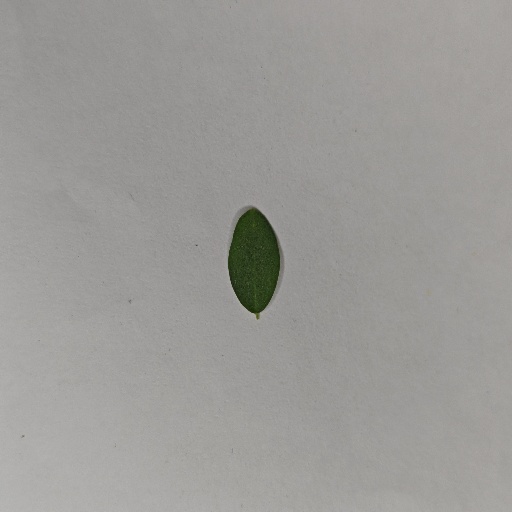
Species: Sojina
Leaf condition: Healthy Leaf